Cascade Brewery

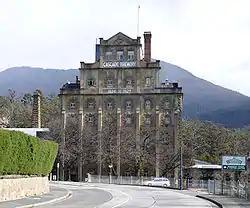
Cascade Brewery

The Cascade Brewery is a brewery established in 1824 in South Hobart, Tasmania that is the oldest continually operating brewery in Australia.